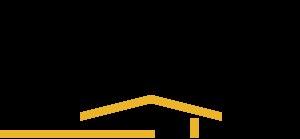
Century 21 Real Estate LLC est une entreprise américaine du secteur de l'immobilier fondée en 1972.